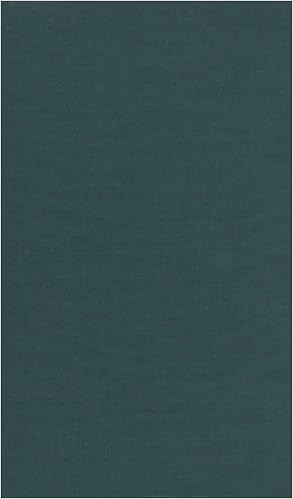
Southern Lights
Category: Books
About the Author Danielle Steel has been hailed as one of the world's most popular authors, with over 580 million copies of her novels sold. Her many international bestsellers include Matters of the Heart, One Day at a Time, A Good Woman, Rogue, Honor Thyself, Amazing Grace , and other highly acclaimed novels. She is also the author of His Bright Light , the story of her son Nick Traina's life and death. Excerpt. Chapter One The man sitting in the threadbare chair with the stuffing pouring out of it appeared to be dozing, his chin drifting slowly toward his chest. He was tall and powerfully built with a tattoo of a snake peering out of his shirt on the back of his neck as his head shifted down. His long arms seemed lifeless on the arms of his chair in the small dark room. There was an evil cooking odor coming from the hallway and the television was on. A narrow unmade bed stood in the corner of the room, covering most of the filthy, stained shag carpet. The drawers of a chest were pulled open and the few clothes he had brought with him were on the floor. He was wearing a T-shirt, heavy boots, and jeans, and the mud encrusted on his soles had dried and was flaking into the carpet. As peacefully as he had been sleeping, suddenly he was wide awake. He jerked his head up with a snort, and his ice-blue eyes flew open, as the hair stood up on his arms. He had an uncanny sense of hearing. He closed his eyes again as he listened, and then stood up and grabbed his jacket with a single stride across the narrow room. With his head erect, the snake tattoo disappeared back into his shirt.Luke Quentin slipped quietly over the windowsill and made his way down the fire escape after closing the window behind him. It was freezing cold. January in New York. He had been in town for two weeks. Before that, he had been in Alabama, Mississippi, Pennsylvania, Ohio, Iowa, Illinois, Kentucky. He had visited a friend in Texas. He had been traveling for months. He got work where he could find it. He didn't need much to live on. He moved with the stealth of a panther, and was walking down the street on the Lower East Side, before the men he had heard coming reached his room. He didn't know who they were, but he was smarter than to take a chance. They were cops more than likely. He had been in prison twice, for credit card fraud and robbery, and he was well aware that ex-cons never got a fair shake, from anyone. His friends from prison called him Q.He stopped to buy a paper and a sandwich, shivered in the cold, and went for a walk. In another world, he would have been considered handsome. He had huge powerful shoulders, and a chiseled face. He was thirty-four years old and, with both sentences, had done a total of ten years. He had served his full time and hadn't been released on parole. Now he was free as the wind. He had been back on the streets for two years, and hadn't gotten into trouble so far. Despite his size, he could disappear in any crowd. He had sandy nondescript blond hair, pale blue eyes, and from time to time he grew a beard.Quentin walked north, and west when he got to Forty-second Street. He slipped into a movie house just off Times Square, sat in the dark, and fell asleep. It was midnight when he got out, and he hopped on a bus and went back downtown. He assumed that by now, whoever had come to visit earlier would be long gone. He wondered if someone at the hotel had tipped the cops off that he was a con. The tattoos on his hands were a dead giveaway to those who knew. He just hadn't wanted to be around when they walked in, and hoped they'd lose interest when they found nothing in the room. It was twelve-thirty when he got back to the dreary hotel.He always took the stairs. Elevators were a trap--he liked to be free to move around. The desk clerk nodded at him, and Luke headed upstairs. He was on the landing just below his floor when he heard a sound. It wasn't a footstep or a door, it was a click. Just that. He knew it instantly, it was a gun being cocked, and moving like the speed of sound, he headed back down the stairs on silent feet, and slowed briefly only when he got to the desk. Something was off, very off. He realized they were behind him then, halfway down the stairs. There were three of them, and Luke wasn't going to wait and find out who they were. It occurred to him to try and talk his way out of it, but every instinct told him to run. So he did, he ran like hell. He was already down the street by the time they made it out the door at a dead run. But Luke was faster than nearly any man alive. He had run track in the joint for exercise. People said that Q was faster than the wind. And he was now.He was over a fence, behind a building, and grabbed the roof of a garage and swung over another fence. He was in the thick of the neighborhood, and he knew by then he couldn't go back to the hotel. Something was very, very wrong. And he had no idea why. He had a snub-nosed gun shoved in his jeans, and he didn't want to be caught packing arms, so he dumped it in a trash can, and ran behind a building into an alley. He just kept running and figured he had lost them, until he hit another fence, and suddenly a hand came up behind him and grabbed his neck in a viselike grip. He had never felt anything so tight, and he was glad as hell he'd dumped the gun. Now all he had to do was get rid of the cop. His elbow shot into the ribs of the owner of the grip, but all he did was tighten his hold on Luke's neck, and squeeze, hard. Luke was dizzy almost instantly and despite his impressive size fell to the ground. The cop knew just where to grab. He landed a resounding kick into Luke's back, who let out a stifled groan between clenched teeth."You sonofabitch," Luke said, grabbing for the other man's legs, and suddenly the cop was down, and they were rolling on the ground. The cop had him pinned in a matter of seconds, he was younger than Luke, in better shape, and he had been waiting for the pleasure of Q's company for months. He had followed him all across the States, and had already been in his room twice that week and once the week before. Charlie McAvoy knew Luke Quentin better than he knew his own brother. He had gotten special permission from an interstate task force to track him for almost a year, and he knew that if it killed him, he was going to get him, and now that he had, he wasn't going to lose him. Charlie got on his knees and slammed Luke's face into the ground. Luke's nose was bleeding profusely when he looked up, just as the two other detectives came up behind Charlie. All three of them were plainsclothesmen, but everything about them screamed cops."Easy boys, play nice," Jack Jones, the senior detective, said as he handed Charlie the cuffs. "Let's not kill him before we get him to the station." There was murder in Charlie's eyes. Jack Jones knew Charlie had wanted to make him, and why. Charlie had told him in confidence one night when he got drunk. Jack had promised him not to say anything to anyone when he saw him the next morning. But he could see what was happening to Charlie now, he was shaking with rage. Jack didn't like personal vendettas getting into business. If Luke had moved a hair to break free and run from them, Charlie would have shot him. He wouldn't have winged him or shot him in the leg, he would have killed him on the spot.The third man on the team radioed for a patrol car. Their own car was several blocks away, and they didn't want to move Luke that far. They weren't going to take that chance.Luke's nose was bleeding copiously onto his shirt, and none of them offered him anything to stop it. He would get no mercy from them. Jack read him his Miranda rights, and Luke looked arrogant despite the ferocious nosebleed. He had icy eyes, and a stare that took them all in and gave nothing away. Jack thought he was the coldest sonofabitch he had ever met."I could sue you bastards for this. I think my nose is broken," he threatened, and Charlie gave him a scathing glance as the other two men pushed him toward the car. They shoved him into the car, and told the cops driving they would meet them at the station.The three men were quiet on the way back to their car, and Charlie glanced at Jack as he turned on the ignition and then slumped against the seat, looking pale."How does it feel?" Jack asked him as they drove downtown. "You got him.""Yeah," Charlie said quietly. "Now we gotta prove it and make it stick."By the time they got downtown and into the station, Luke was looking cocky. There was blood all over his face and shirt, but even cuffed, he was strutting his stuff."So what are you guys doing? Looking for someone to pin a mugging on, or stealing an old lady's purse?" Luke laughed in Charlie's face."Book him," Charlie said to Jack, and walked away. He knew he'd get credit for the collar. He'd been following him for way too long. It was just sheer luck Quentin wound up back in New York. Providence. Fate. Charlie was happy to have nailed him in the city where he worked. He had better connections here, and liked the DA they worked with. He was a tough old guy from Chicago, and more willing to prosecute than most. Joe McCarthy, the DA, didn't care how full the jails were, he wasn't willing to let suspects go. And if they proved everything Charlie hoped they would about Luke Quentin, it was going to be the trial of the year. He wondered who McCarthy was going to assign the case to. He hoped to hell it was someone good."So what's the beef you trumped up for me?" Luke asked, laughing in Jack's face, as a rookie shackled him and started to lead him away. "Shoplifting? Jaywalking?""Not exactly, Quentin," Jack said coolly. "Rape, and murder one, actually. Four counts of each so far. Maybe you'd like to tell us something about it?" Jack asked, raising an eyebrow, as Luke laughed again and shook his head."Assholes. You know it won't stick. What's the matter? You got a bunch of murders you can't solve, so you figured you'd do some one-stop shopping and pin them all on me?" Luke looked totally undisturbed, and almost amused, but his eyes were like steel, and an evil shade of blue.Jack wasn't fooled by the bravado. Luke was slick. They had evidence that he had committed two murders, and they were almost sure of two others. And if Jack's guess was right, Luke Quentin had killed over a dozen women in two years, maybe more. They were waiting for a more conclusive DNA report on the dirt from...
Features: Danielle Steel sweeps us from a Manhattan courtroom to the Deep South in her powerful new novel—at once a behind-closed-doors look into the heart of a family and a tale of crime and punishment.Eleven years have passed since Alexa Hamilton left the South behind, fleeing the pain of her ex-husband’s betrayal and the cruelty of his prominent Charleston family. Now an assistant D.A. in Manhattan, Alexa has finally put her demons to rest, making a name for herself as a top prosecutor, handling the city’s toughest cases while juggling her role as devoted single mom to a teenage daughter.But everything changes when Alexa is handed her latest case: the trial of accused serial killer Luke Quentin. Sifting through mountains of forensic evidence, Alexa prepares for a high-stakes trial…until threatening letters throw her private life into turmoil. The letters are addressed to her beautiful seventeen-year-old daughter, Savannah, whom Alexa has been raising alone since her divorce. Alexa is certain that Quentin is behind the letters—and that they are too dangerous to ignore. Suddenly she must make the toughest choice of all—and send her daughter back to the very place she swore she would never return to: the place where her marriage ended in heartbreak…her ex-husband’s world of southern tradition, memories of betrayal, and the antebellum charm of Charleston.Now, while Alexa’s trial builds to a climax in New York, her daughter is settling into southern life, discovering a part of her family history and a father she barely knows--from the ice-cold stepmother who stole him away to a fascinating ancestry and a half-sister and half-brothers she comes to love. As secrets are exposed and old wounds are healed, Alexa and Savannah, after a season in different worlds, will come together again—strengthened by the challenges they have faced, changed by the mysteries they have unraveled, and with Savannah now at home in the southern world her mother fled.In this masterfully told tale, Danielle Steel creates a stunning array of contrasts: from the gritty chaos of Manhattan’s criminal court system to the seductive gentility of the South, from the rage of a hardened criminal to the tender bond between a mother and daughter—and a loving father who has welcomed Savannah home at last. A novel that will catch you off guard at every turn, | Southern Lights | is Danielle Steel at her electrifying best.